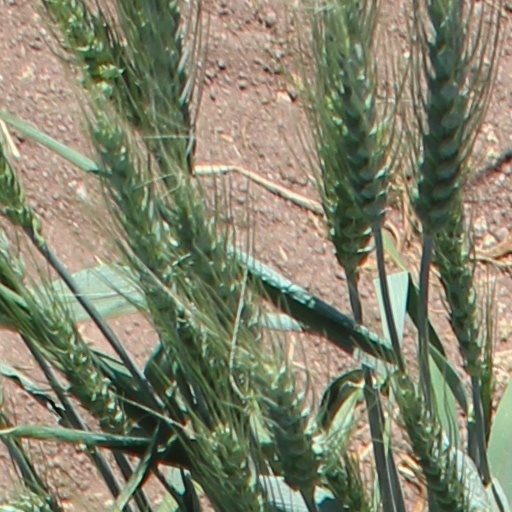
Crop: wheat